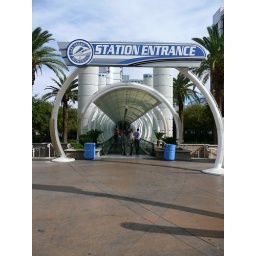
The girl in the white dress was posing for the guy